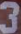
Number: 3